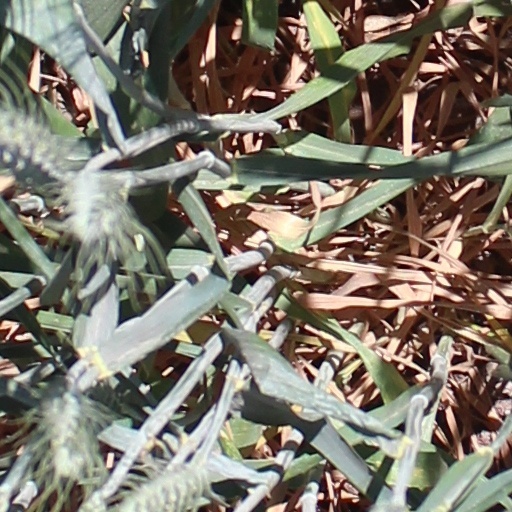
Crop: wheat